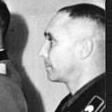
Age: 44